Pole marquee

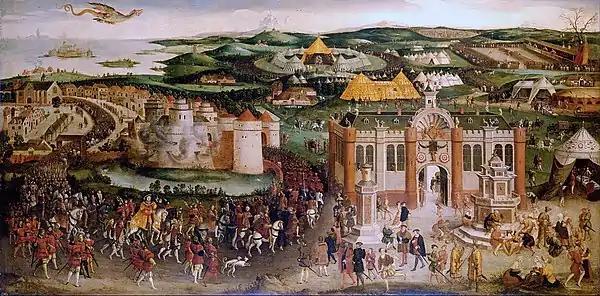
"Field of the Cloth of Gold" (1520)several marquees can be seen in the background

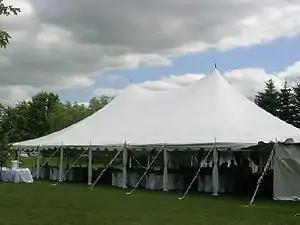
Traditional white pole tent

A pole marquee or pole tent is a variety of large tent often used to shelter summer events such as shows, festivals, and weddings. They are particularly associated with typical English country garden weddings and village fetes.